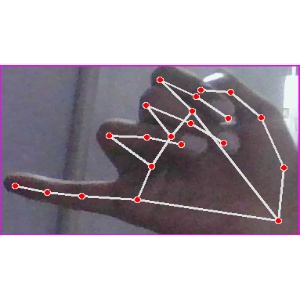
अक्षर: च